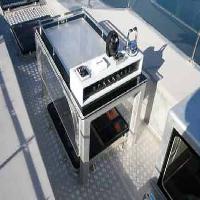
Weather: sun or clear